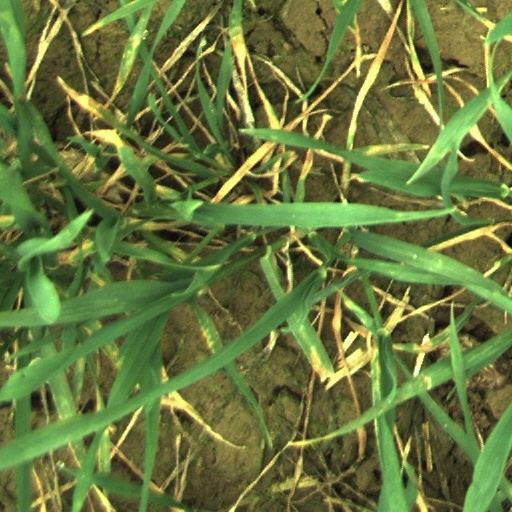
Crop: wheat